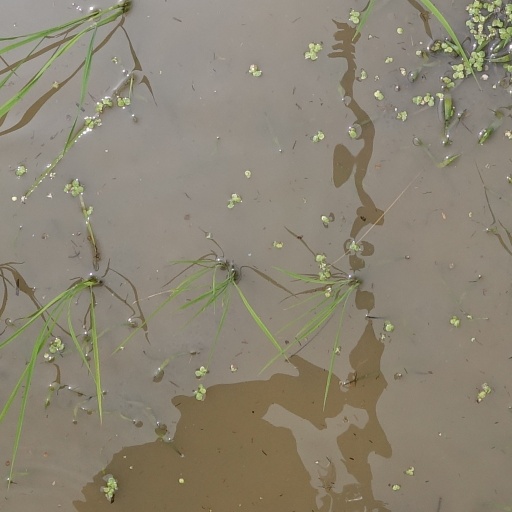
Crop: rice